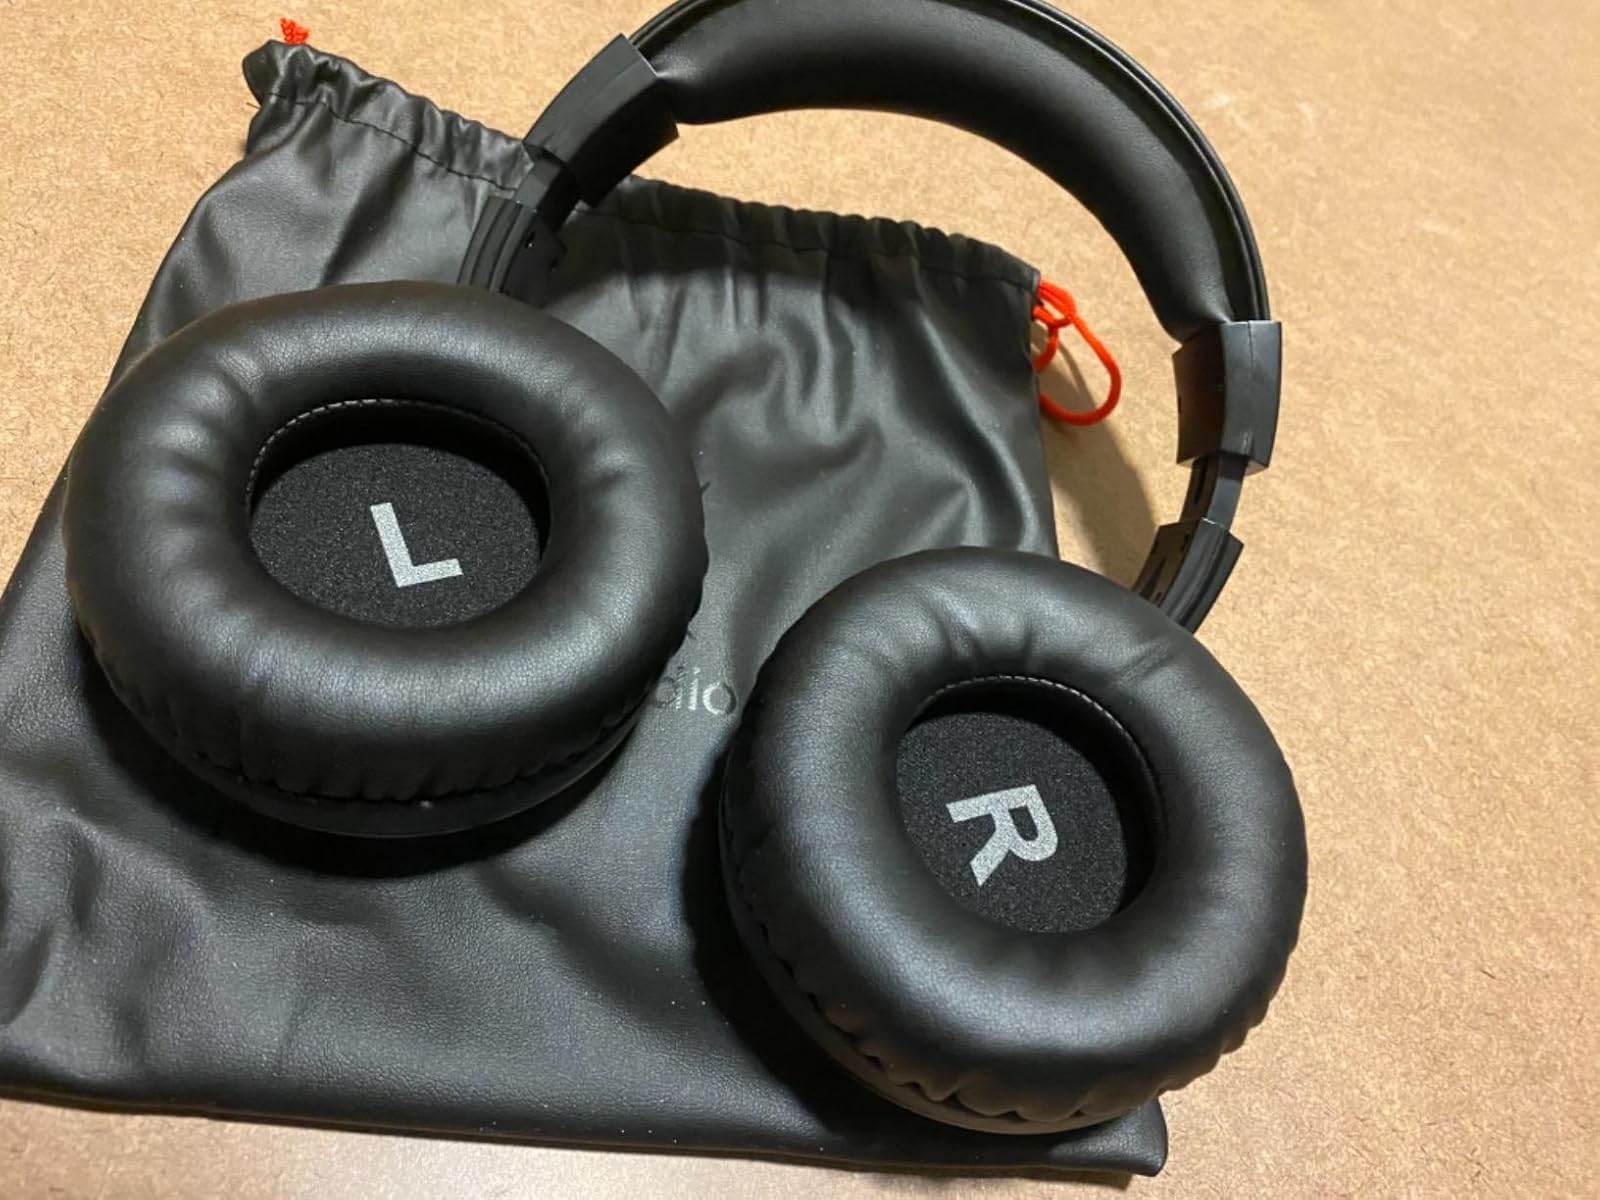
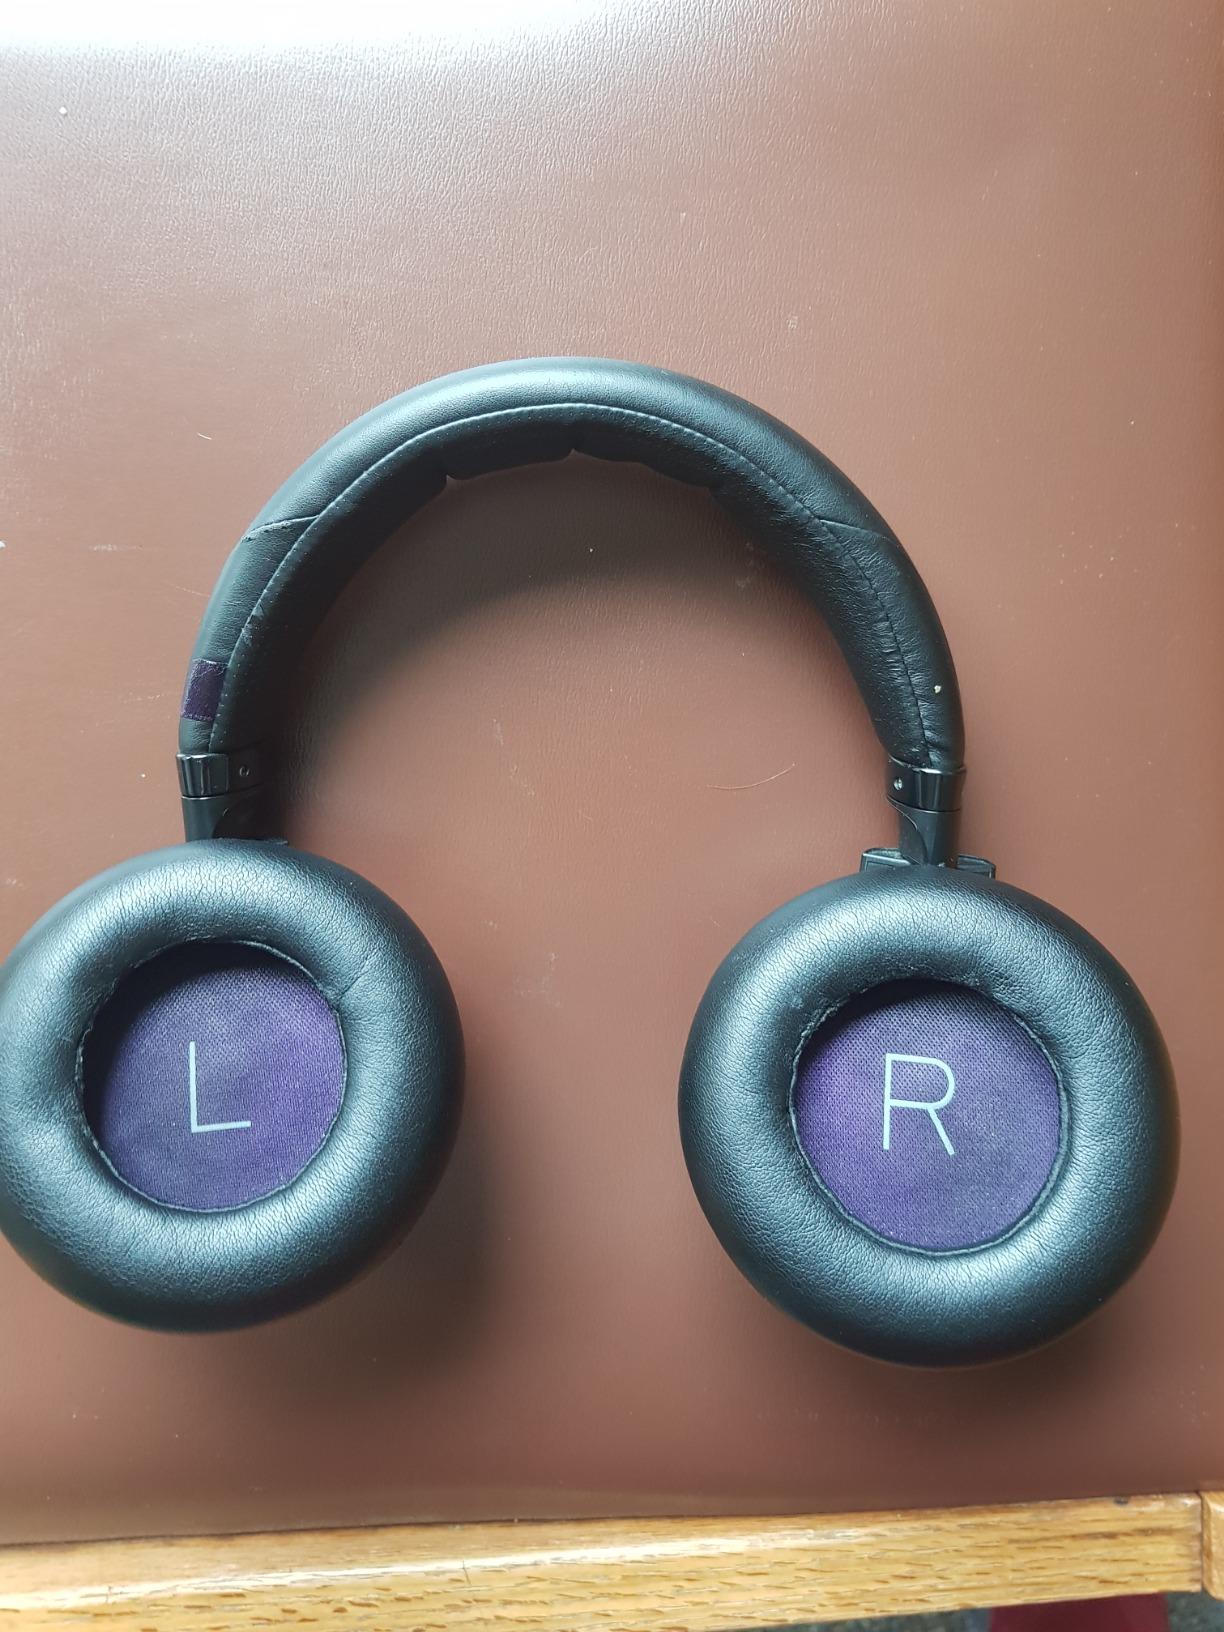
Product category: headphones
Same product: no